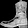
Label: Ankle boot